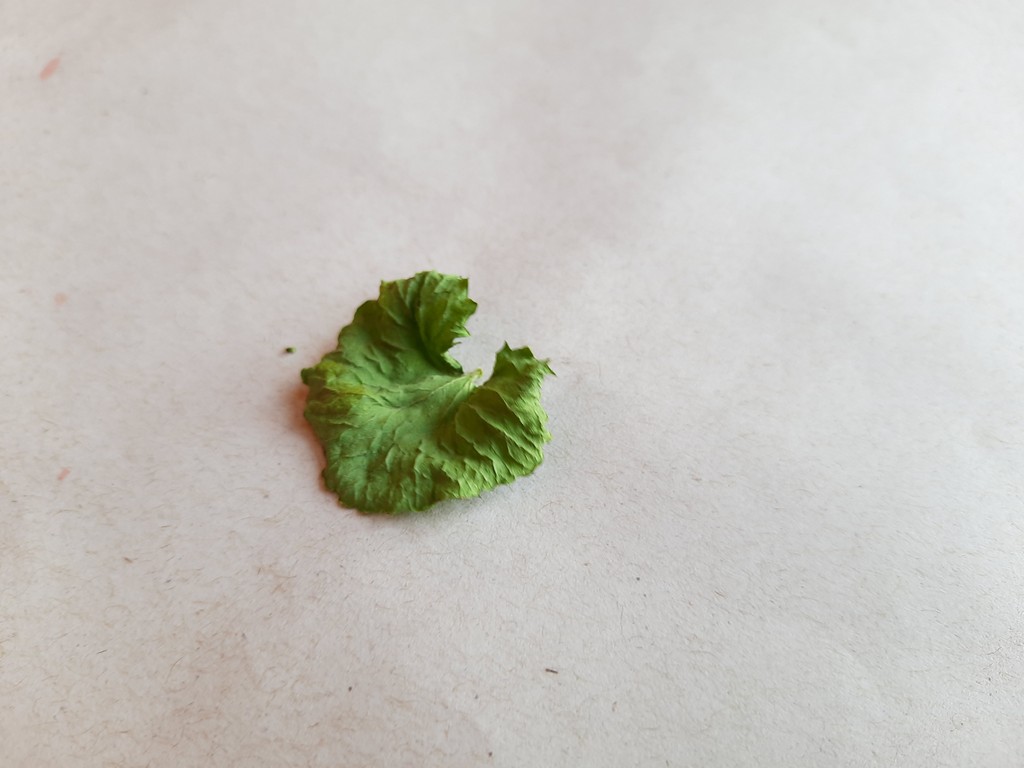
Label: Dried